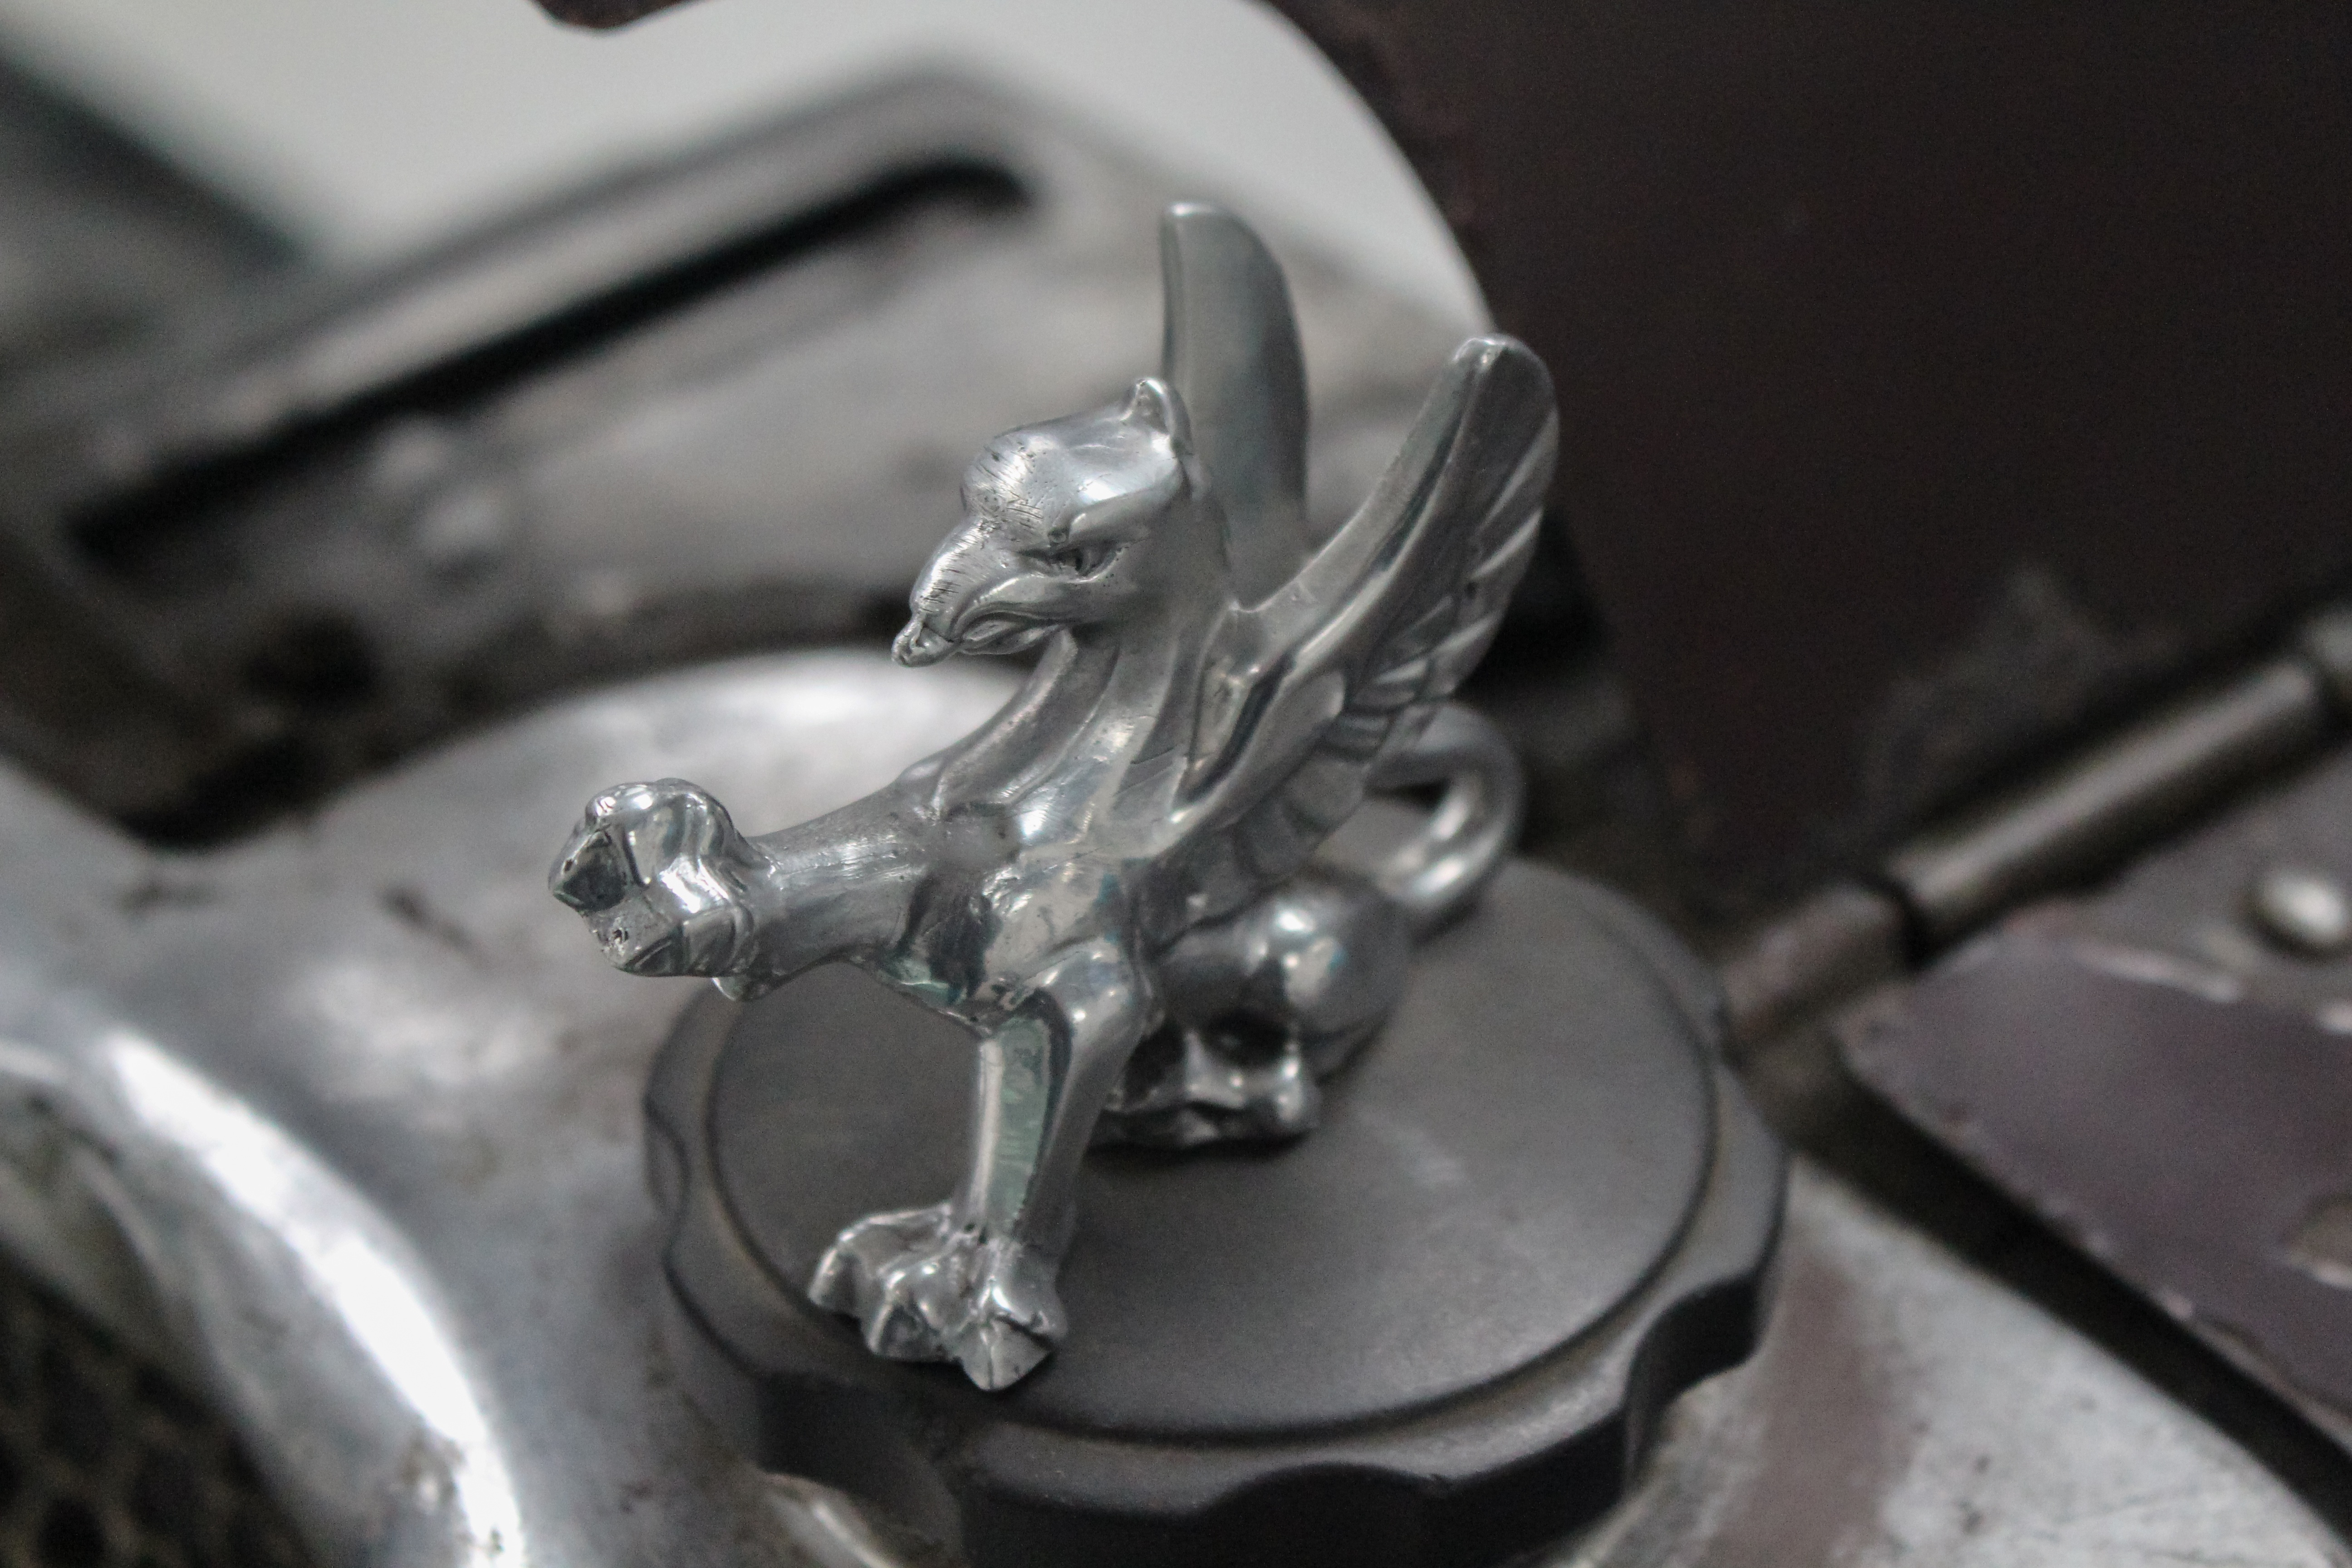
car, wheel, old, bicycle, vehicle, motorcycle, auto, historic, neck, engine, old cars, infusion, the vehicle